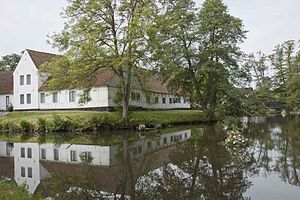
Bangsbo Hovedgård
Hovedbygningen på Bangsbo Hovedgård, juni 2009
Bangsbo Hovedgård, Frederikshavn, Danmark
Bangsbo Hovedgaard er en gammel hovedgård i den sydlige ende af Frederikshavn i Frederikshavn Kommune, Flade Sogn, Horns Herred, Hjørring Amt i dag Region Nordjylland.